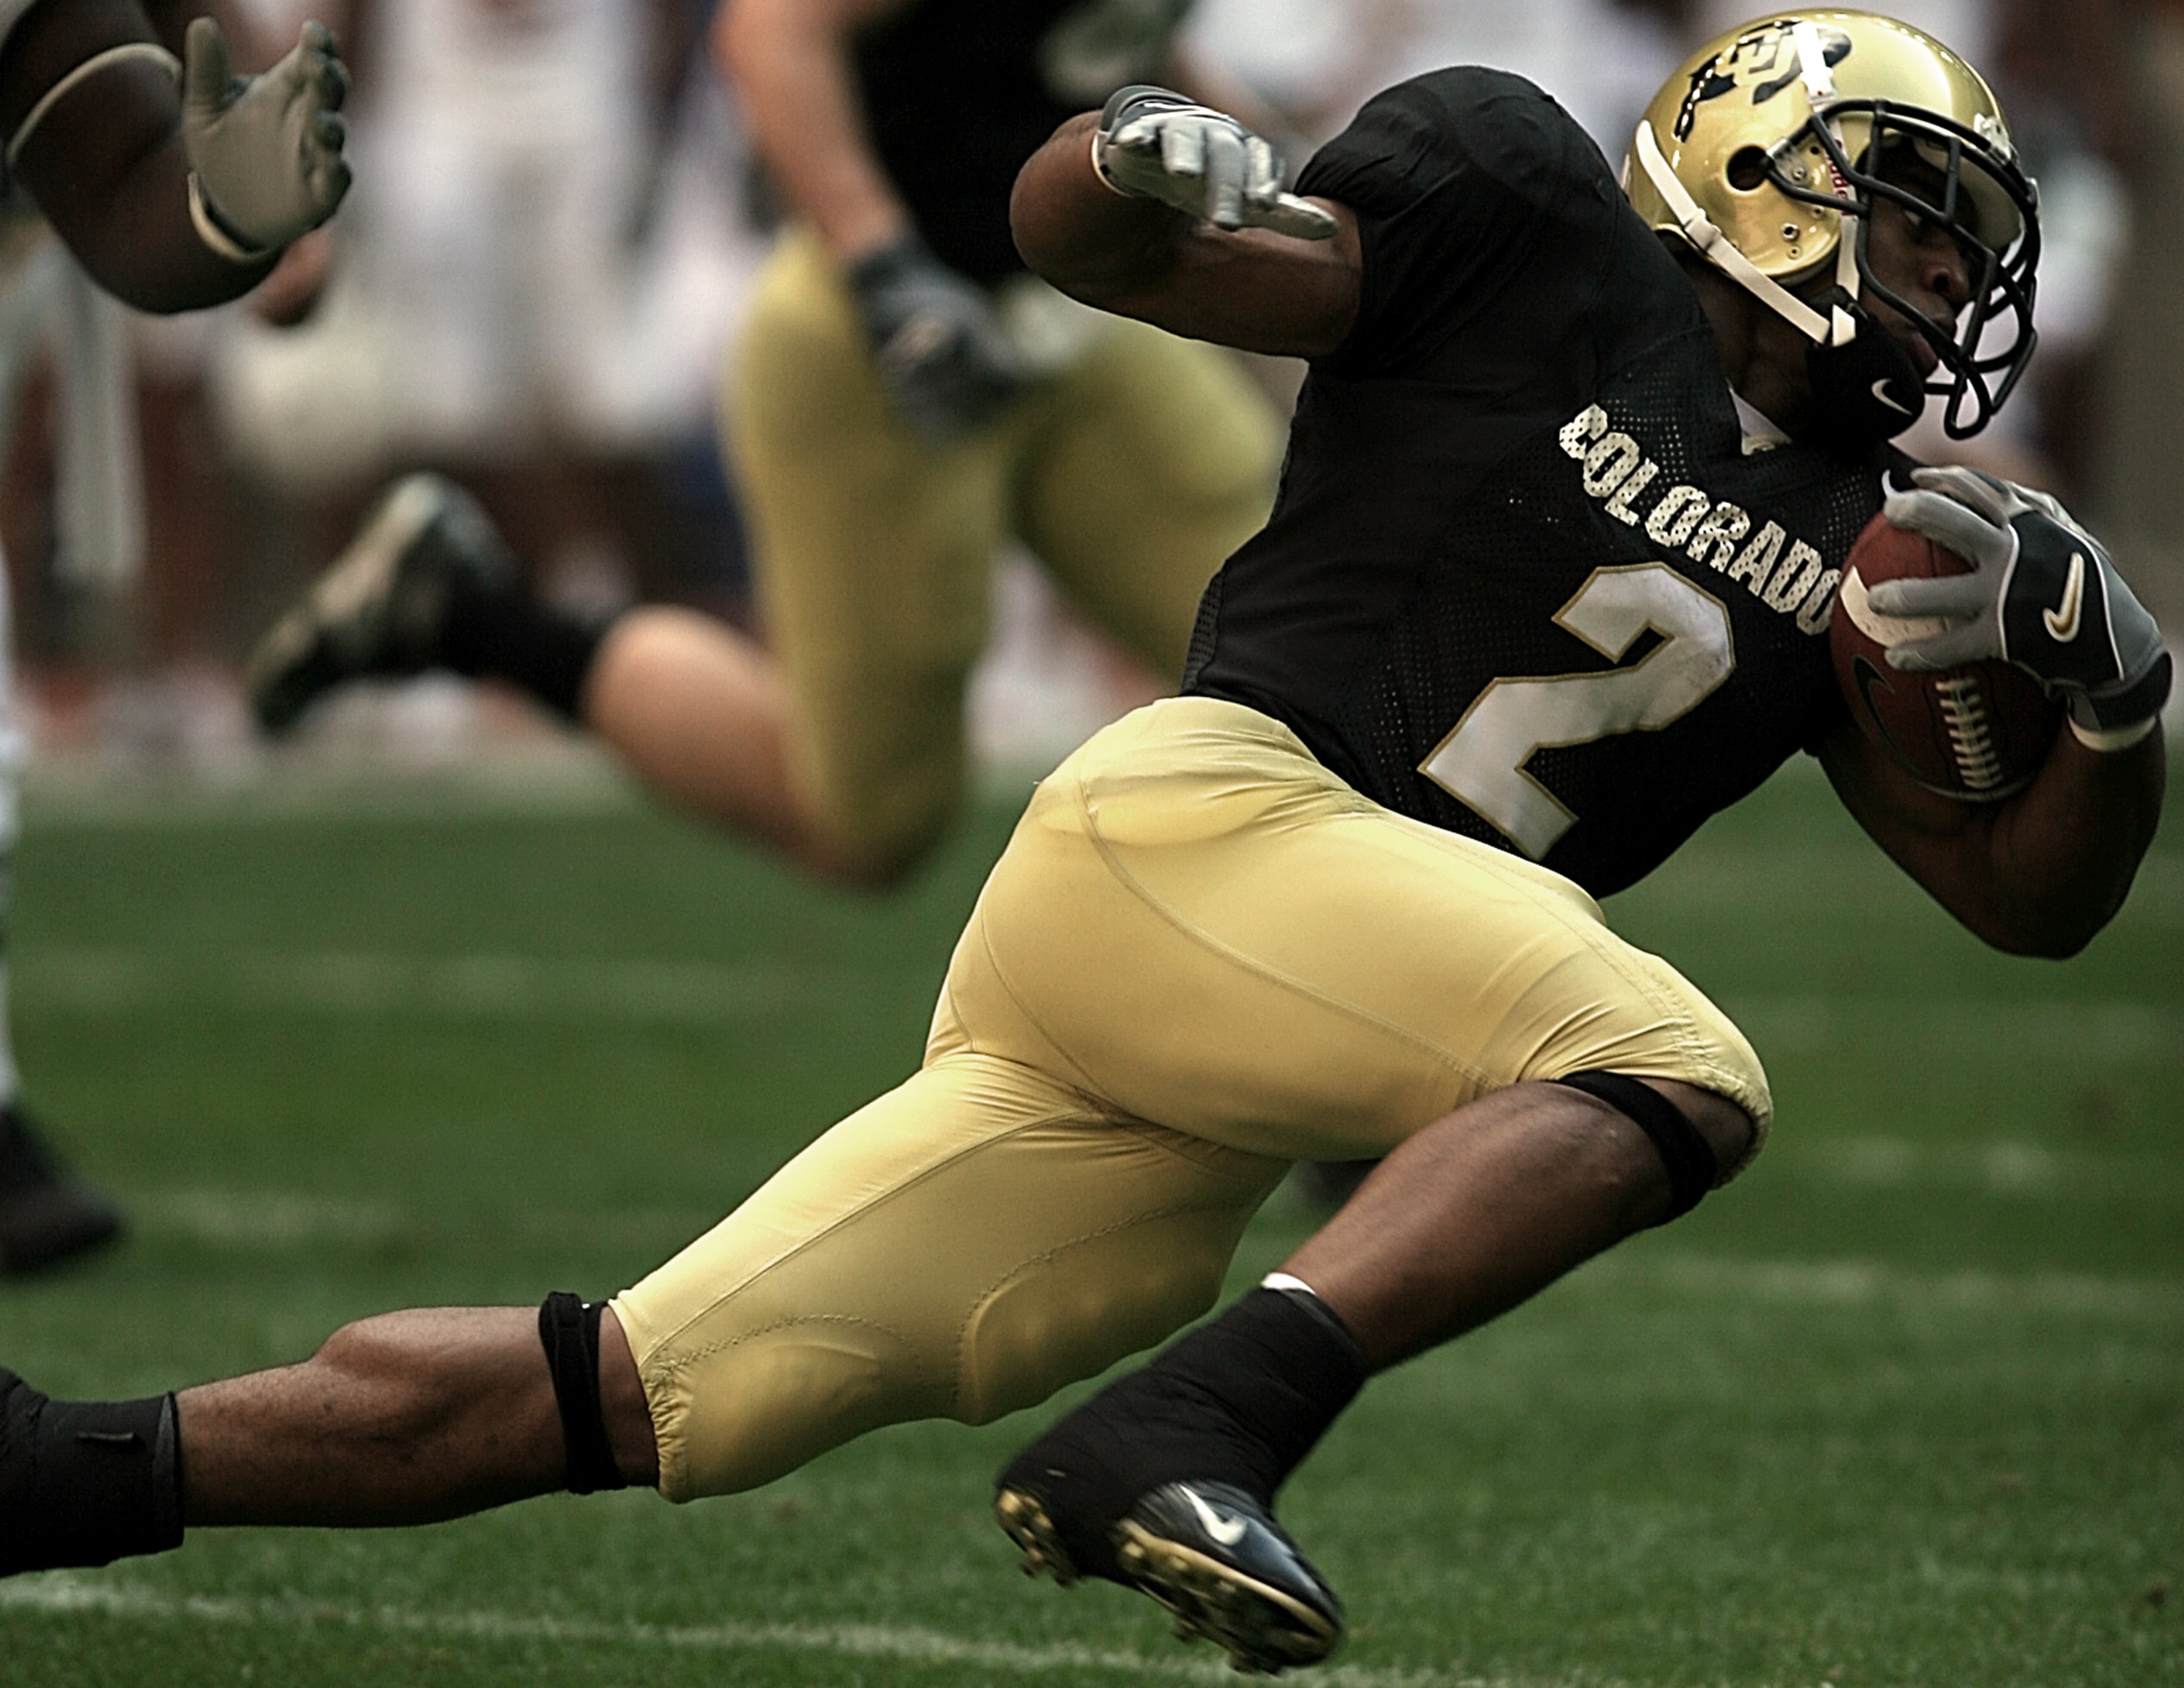
sport, game, play, running, athletic, action, soccer, runner, player, muscular, competition, american football, sports, helmet, university, ball, uniform, strong, college, athlete, active, tackle, football player, offense, ball carrier, running back, competitor, ball game, team sport, football field, baseball positions, gridiron football